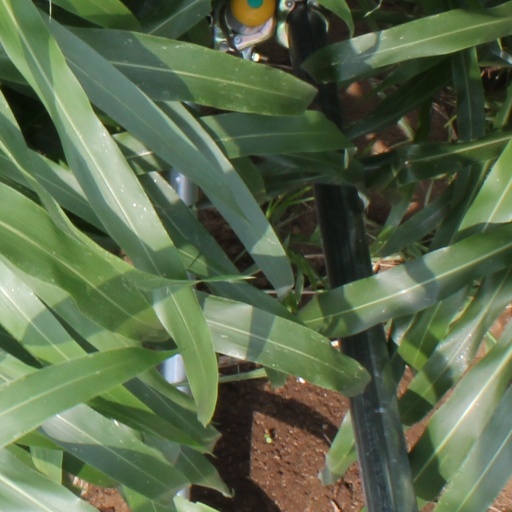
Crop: sorghum